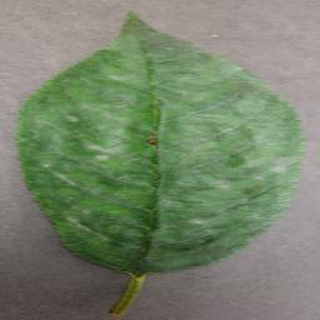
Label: cherry_powdery_mildew